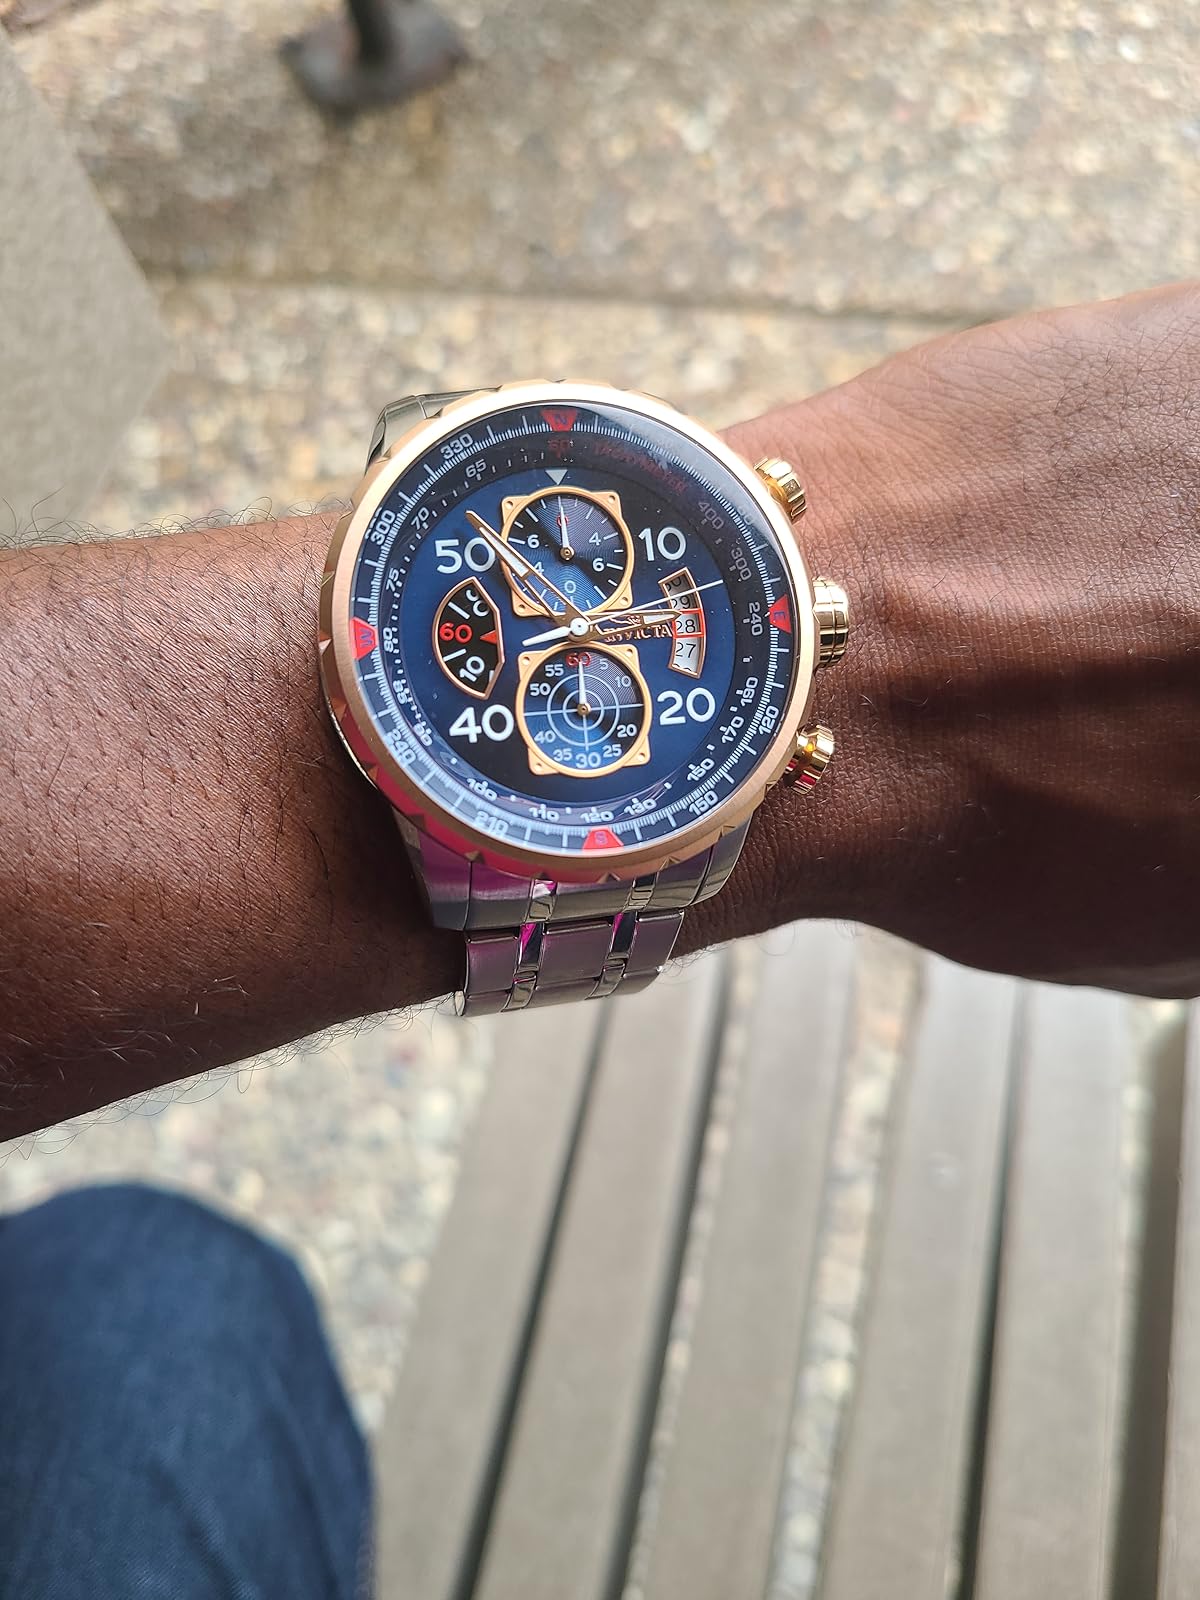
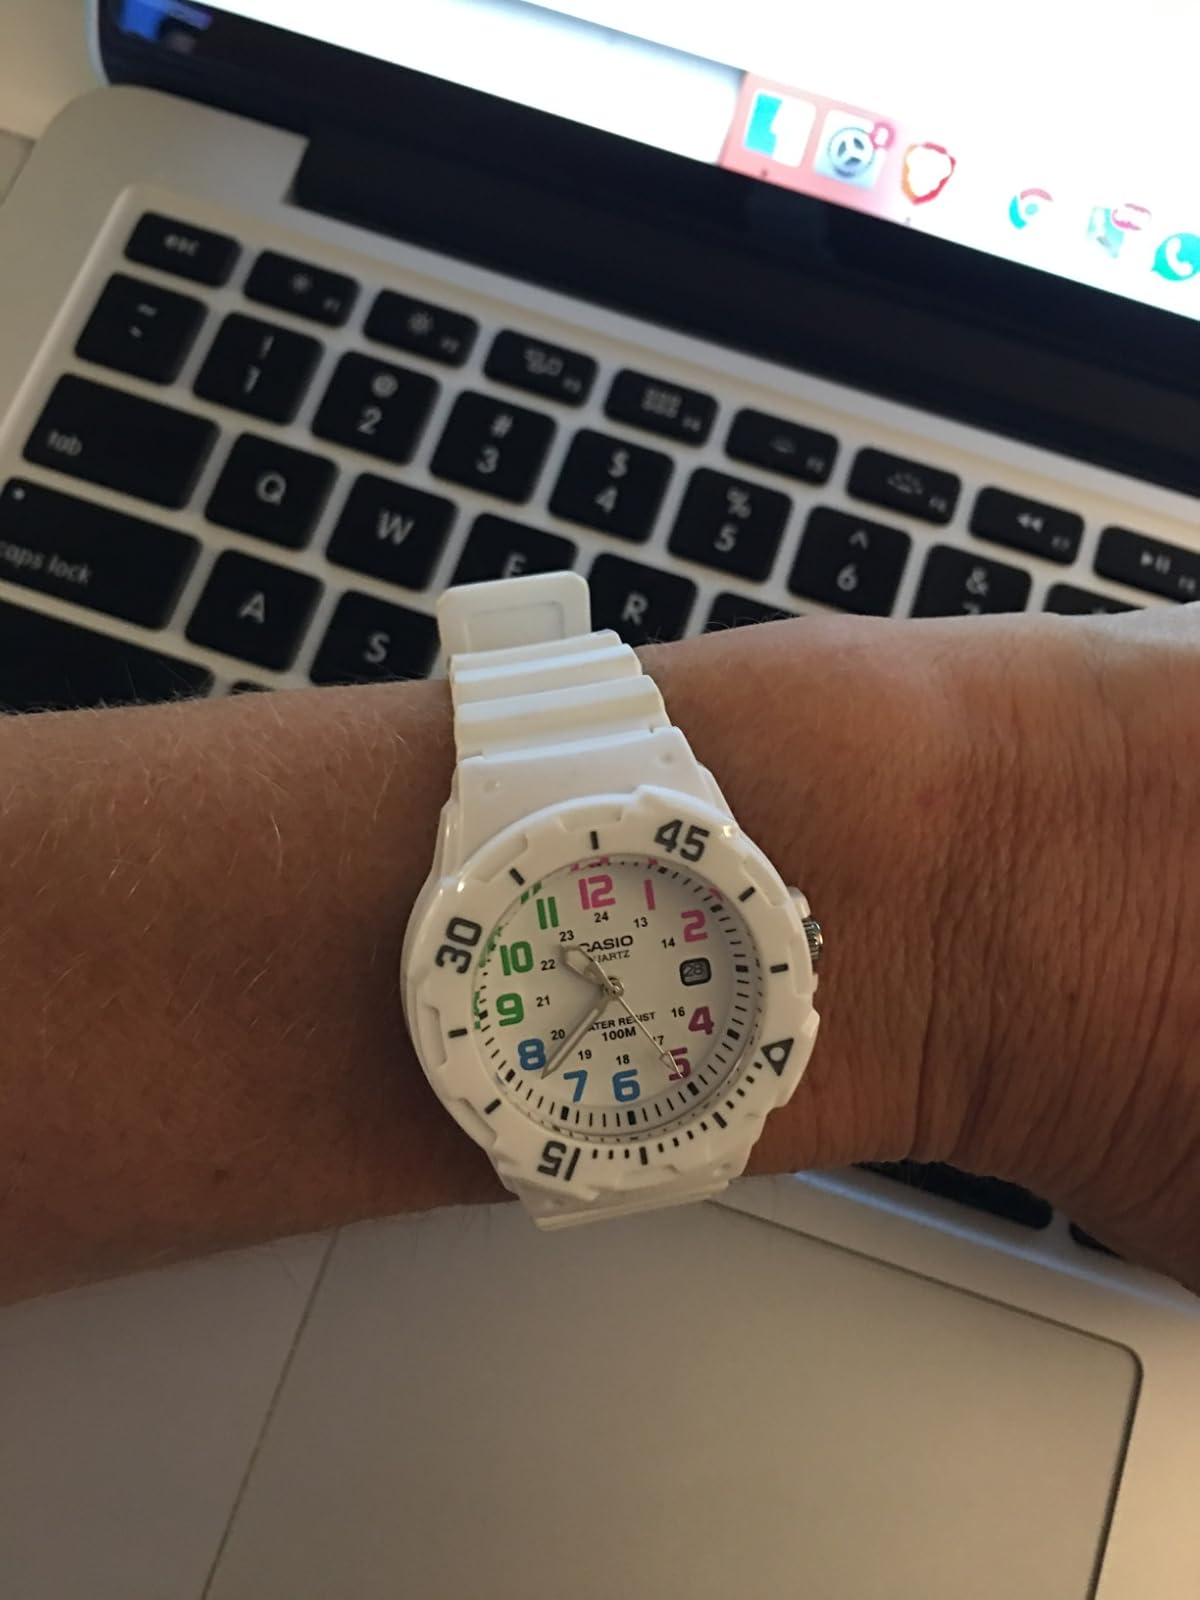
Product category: accessories_watch
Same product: no